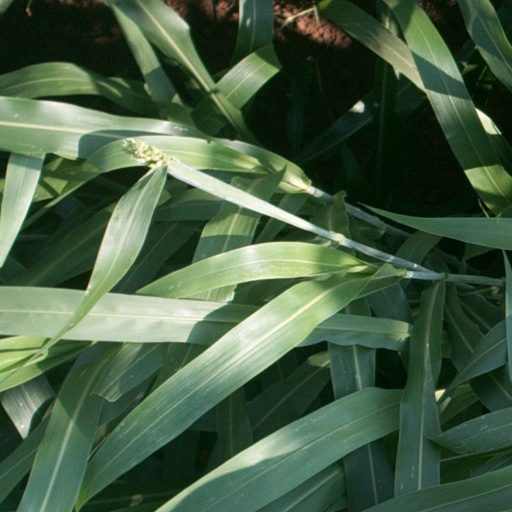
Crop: sorghum